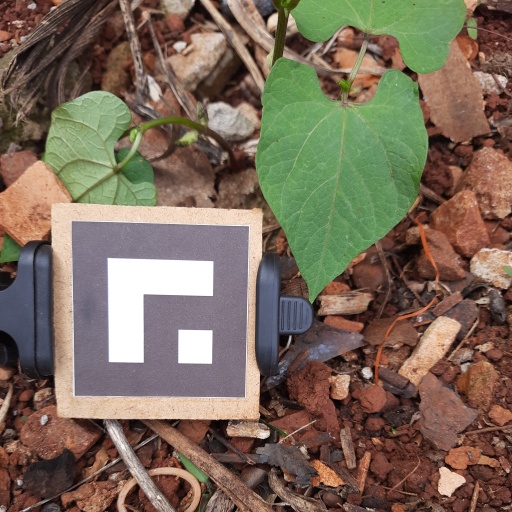
Observations: flat surface, no eating holes, under shade